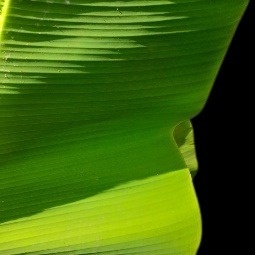
Label: Healthy